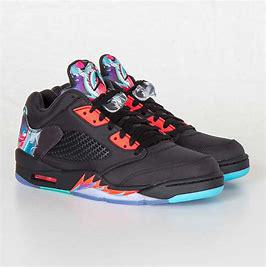
Brand: Jordan
Model: 5 Retro